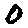
Label: 0